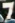
Number: 7